Valerio Festi

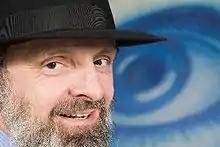

Valerio Festi is an Italian artistic director and producer. He is also the Chief Executive Officer at Studio Festi.